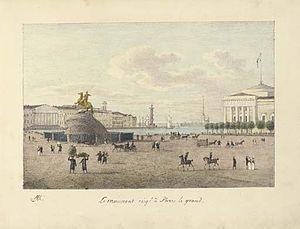
Saint-Pétersbourg. Le Cavalier de bronze (statue).